Edward H. Robins

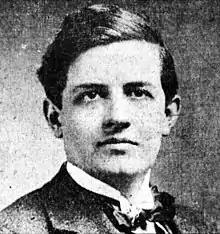

Robins was born Edward Haas on October 15, 1881, in Shamokin, Pennsylvania. His parents were Samuel Williamson Haas and Lennora Robins Haas. A graduate of Shamokin High School, he worked for "The Shamokin Dispatch" newspaper, becoming city editor when he was 19 years old. He had a yen for acting, however, and in 1900 a practical joke led to his transition to that career. A prank telegram caused him to go to Philadelphia, thinking that he had the part of the king in "Hamlet". Once there, he learned that the telegram was a joke, but he made his stage debut portraying Bernado in the Auditorium Theatre.